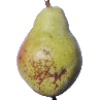
Label: pear_williams